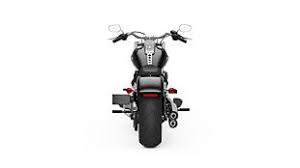
Vehicle type: Motorcycles